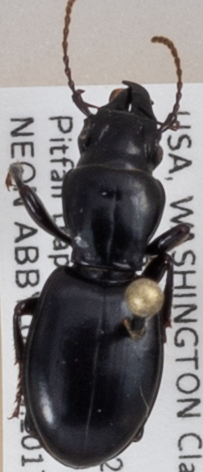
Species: Promecognathus crassus
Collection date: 2017-06-28
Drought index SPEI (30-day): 0.41
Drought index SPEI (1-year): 1.28
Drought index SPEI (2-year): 1.01